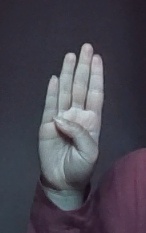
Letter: kaaf